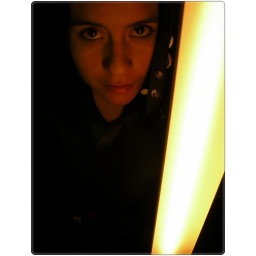
i had nothing to do in the train while getting back home again